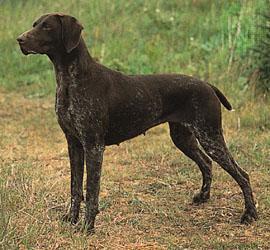
German_short-haired_pointer